Structure of Handel's Messiah

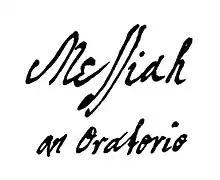
Title page of Handel's autograph score

"Messiah" (HWV 56), the English-language oratorio composed by George Frideric Handel in 1741, is structured in three parts, listed here in tables for their musical setting and biblical sources.